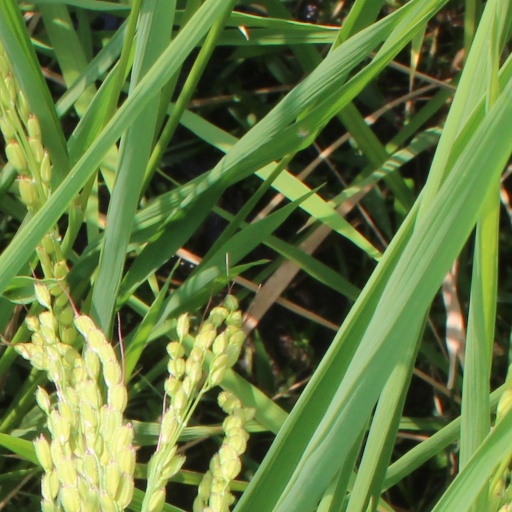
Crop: rice